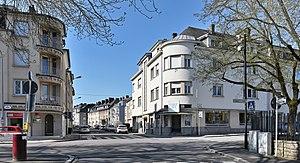
Luxembourg-ville: la rue de la Toison-d'Or vue depuis la rue de l'Abattoir en avril 2019. Lëtzebuergesch: D'Rue de la Toison-d'or vun der rue de l'Abattoir aus gekuckt.